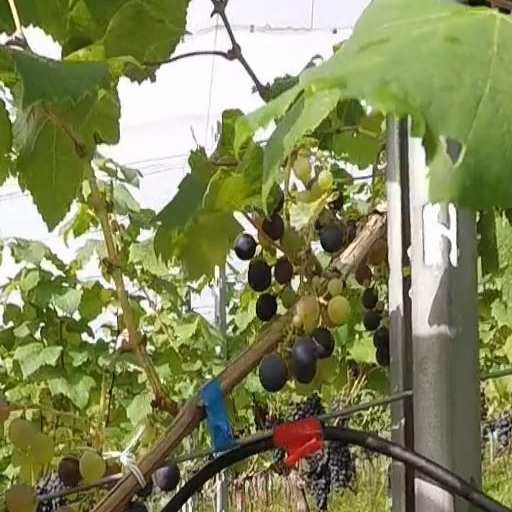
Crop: grape